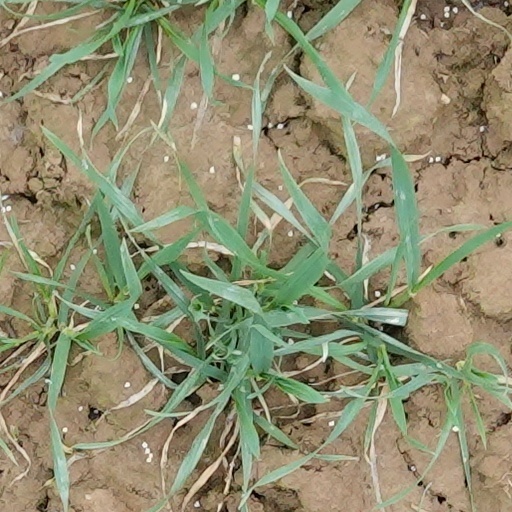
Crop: wheat